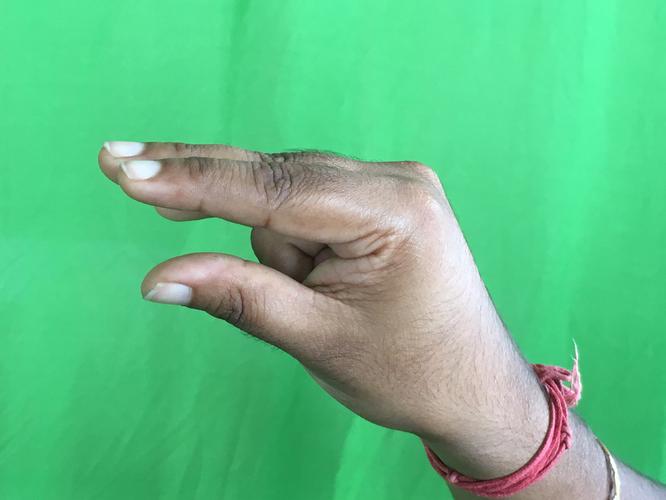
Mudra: Kangulam
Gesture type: single_hand